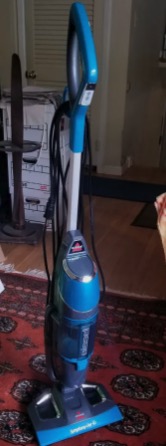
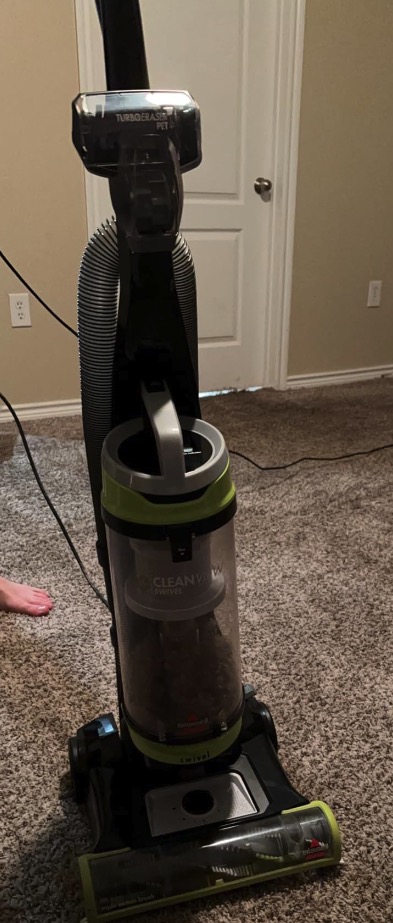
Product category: items_vacuum
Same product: no